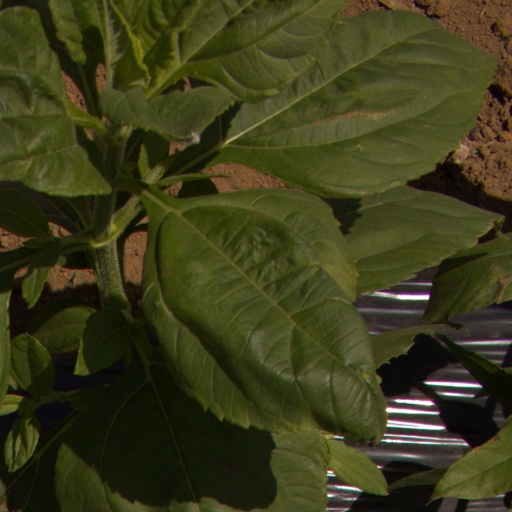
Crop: Jerusalem artichoke